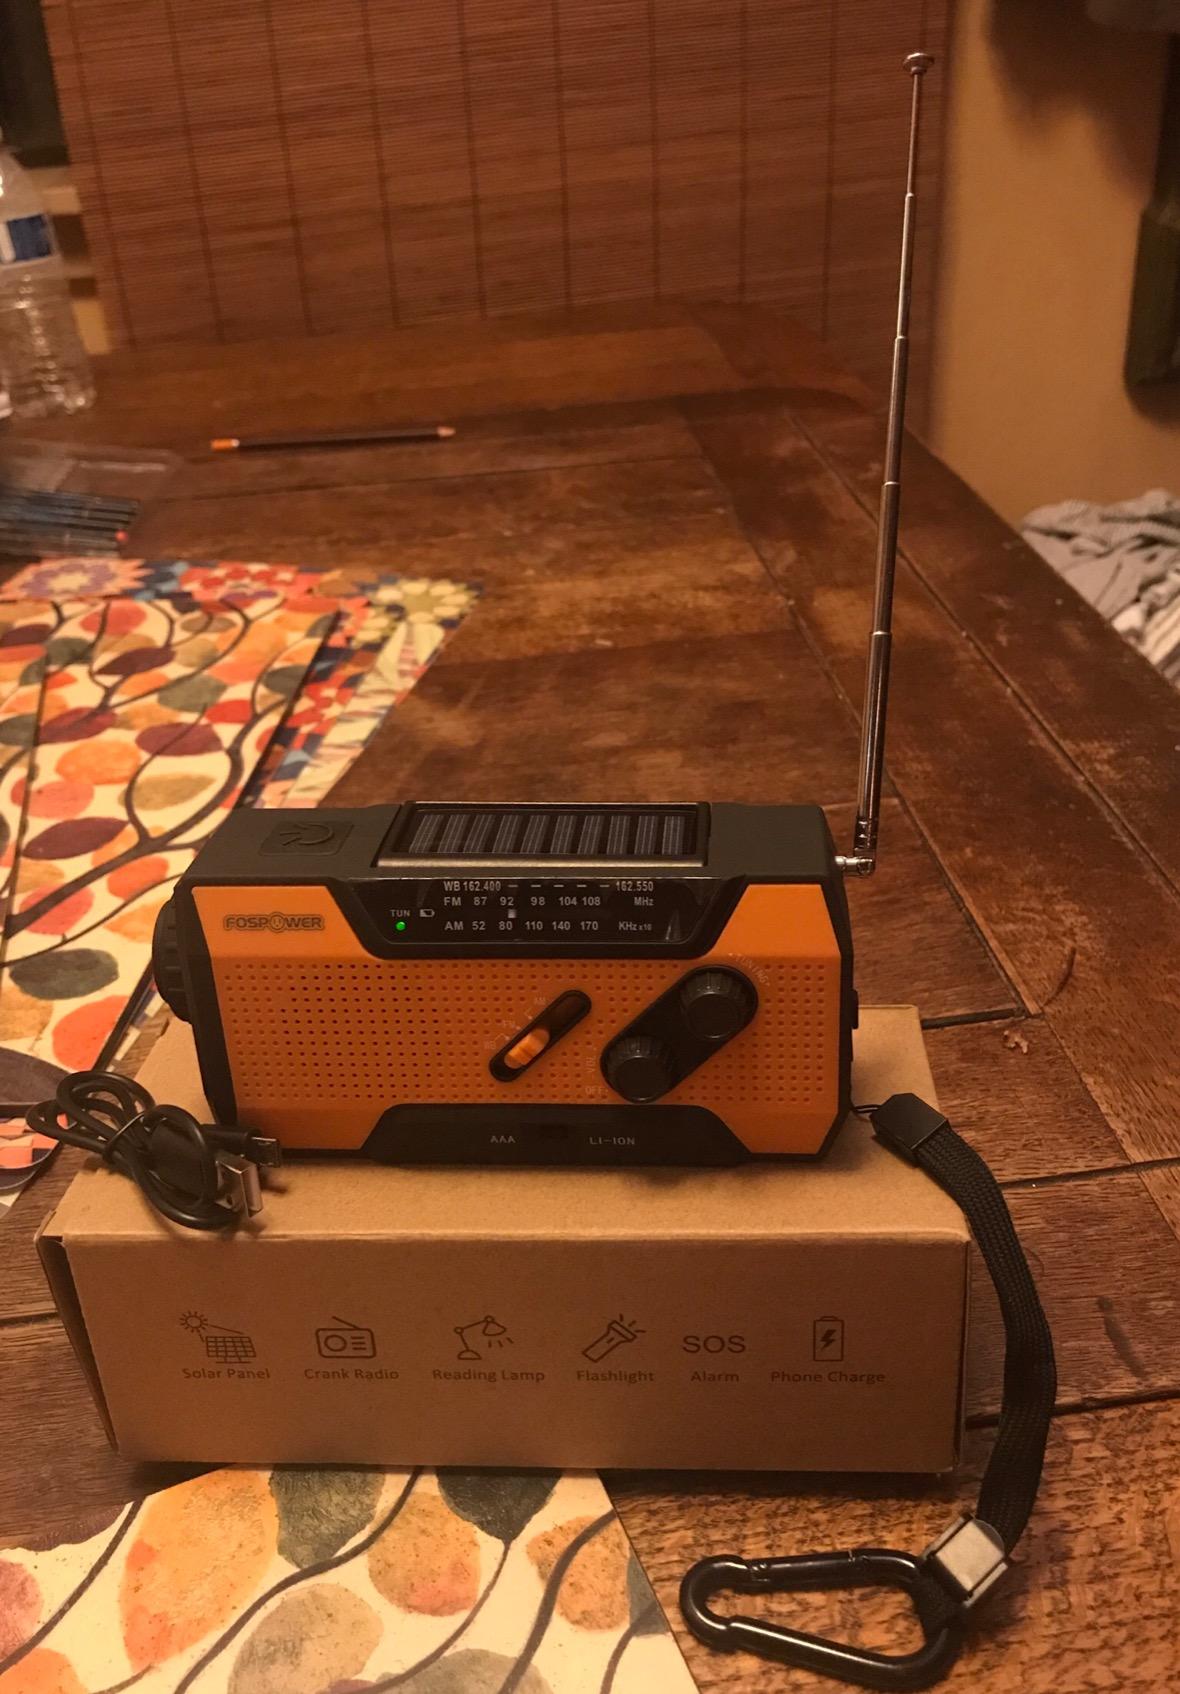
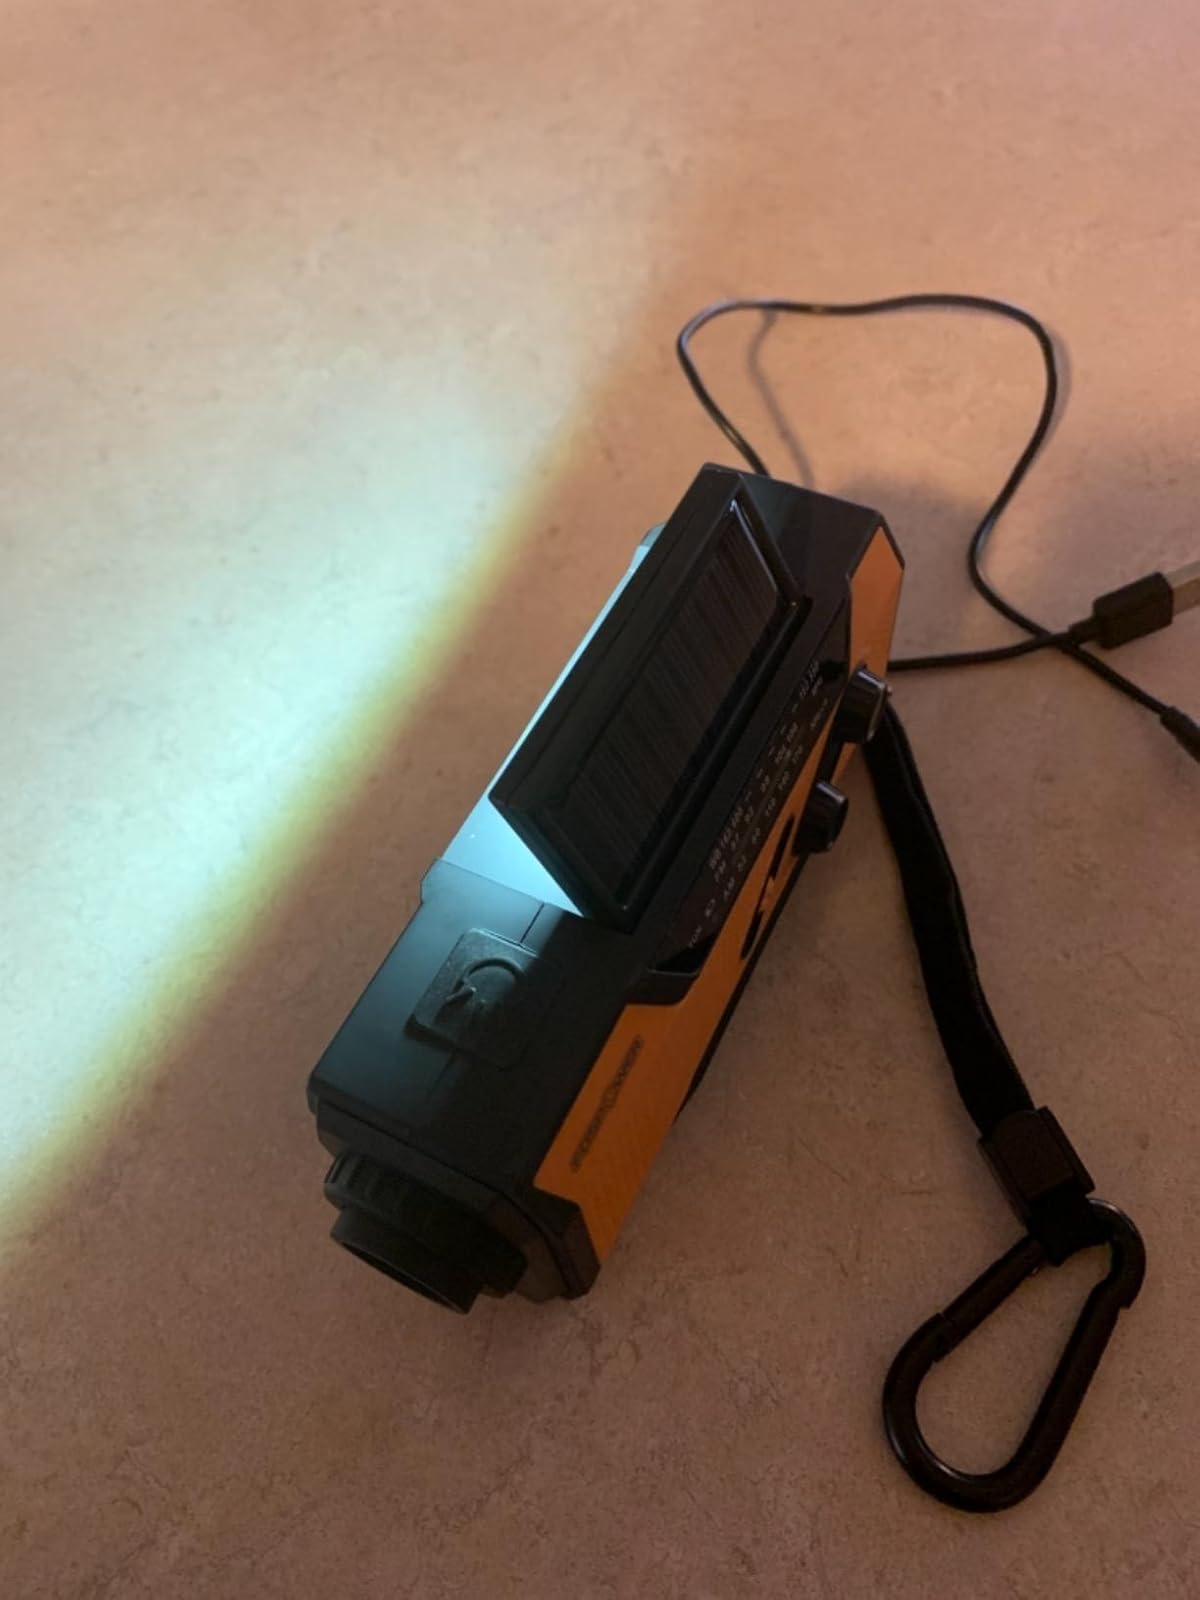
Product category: radio
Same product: yes